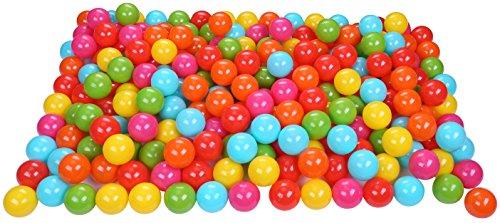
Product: BalanceFrom 2.3-Inch Phthalate Free BPA Free Non-Toxic Crush Proof Play Balls Pit Balls- 6 Bright Colors in Reusable and Durable Storage Mesh Bag with Zipper
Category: Toys & Games | Sports & Outdoor Play | Ball Pits & Accessories
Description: Organize - strong and reusable mesh bag for re-storing the balls when not in Use.
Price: $19.99
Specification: Shipping Weight: 3.6 pounds (View shipping rates and policies)|ASIN: B07QFC58W3|    #2    in Kids' Ball Pits & Accessories